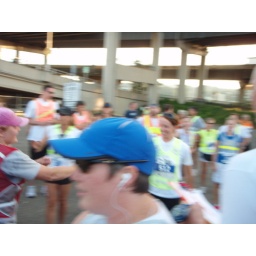
She's in the middle in a white shirt and yellow reflective vest